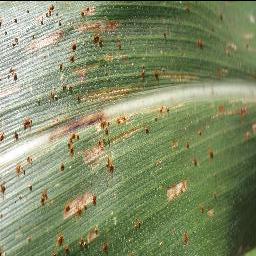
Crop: corn
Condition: (maize)_cercospora_spot_gray_spot